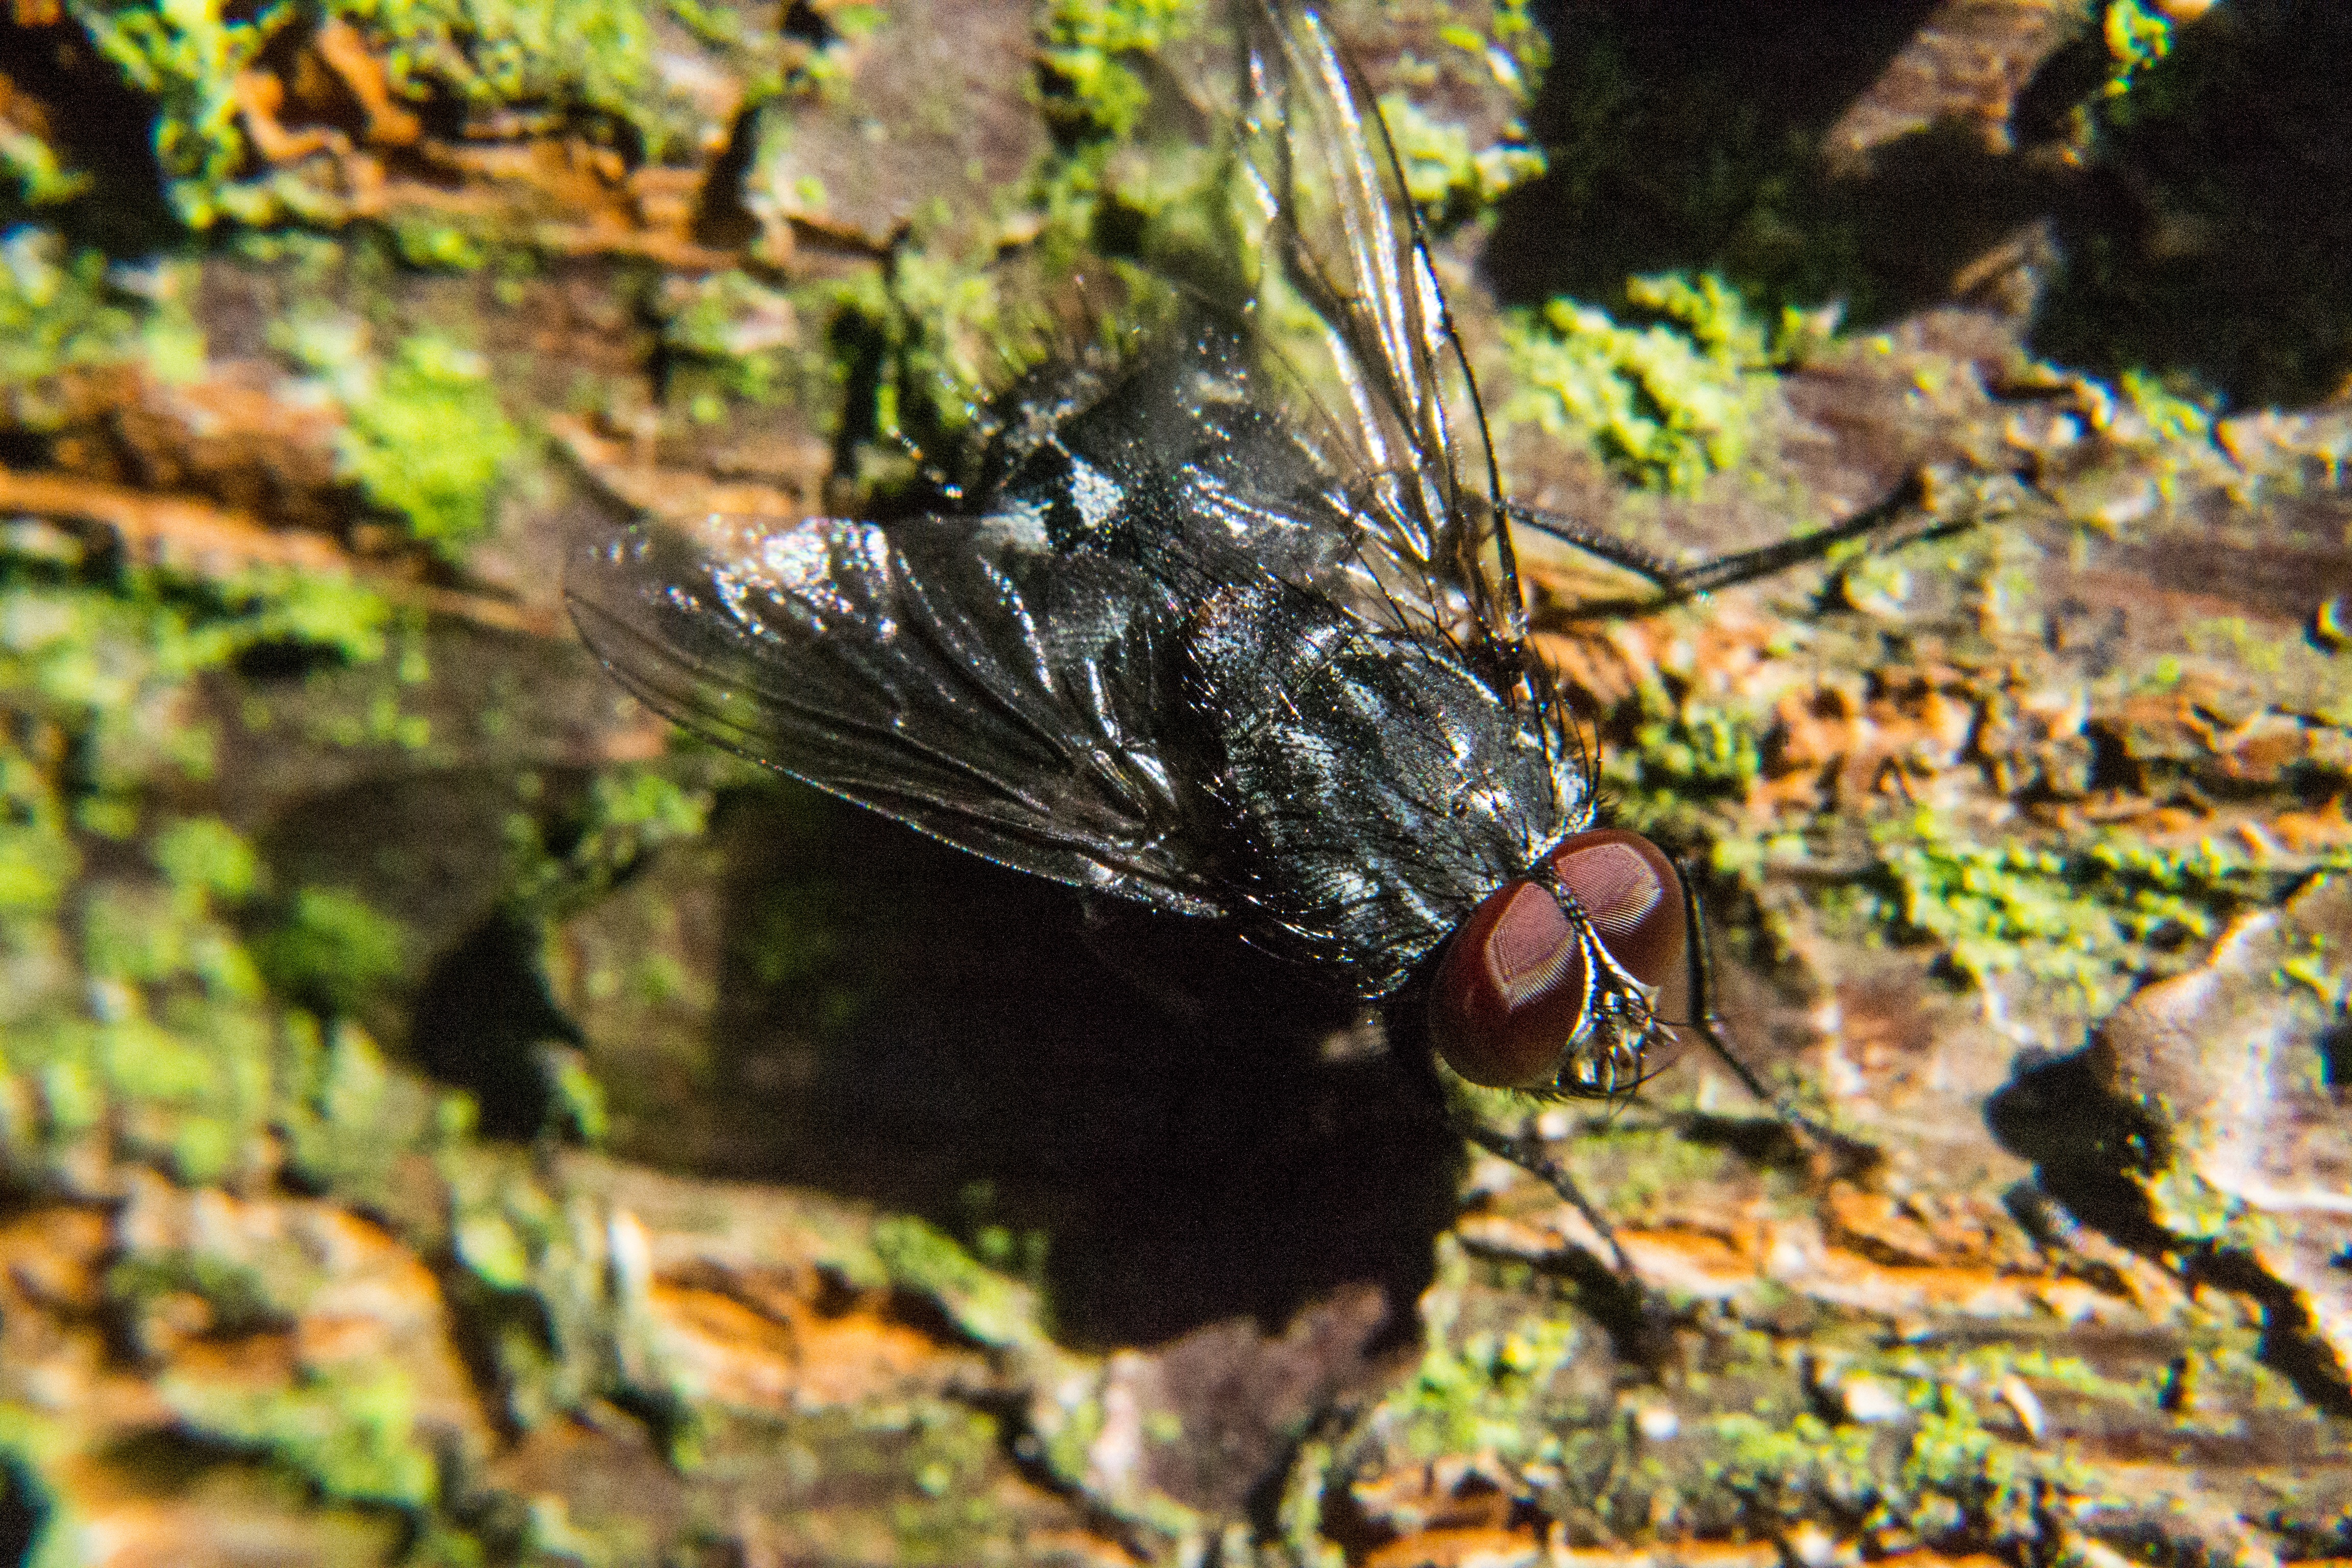
nature, leaf, fly, wildlife, insect, butterfly, close, fauna, invertebrate, macro photography, compound eyes, true bugs